Sichuan pepper

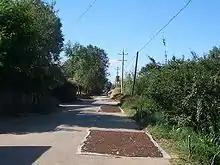
Newly harvested Sichuan pepper (known locally as 大红袍花椒, "dà hóng páo huā jiāo" "big red coat "huajiao""), left out to dry in the sun, Linxia County, Gansu Province, in Northwest China

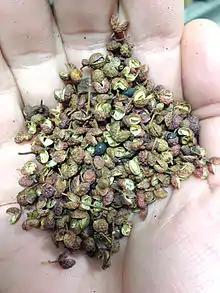
A handful of green Sichuan peppercorn

Sichuan peppers have been used for culinary and medicinal purposes in China for centuries with numerous "Zanthoxylum" species called. Commonly used sichuan peppers in China include: